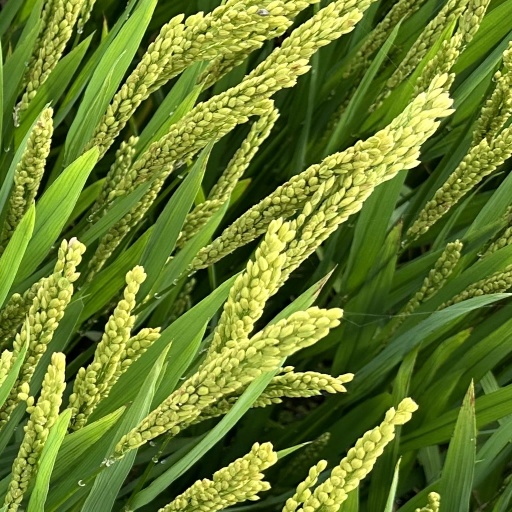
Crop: rice